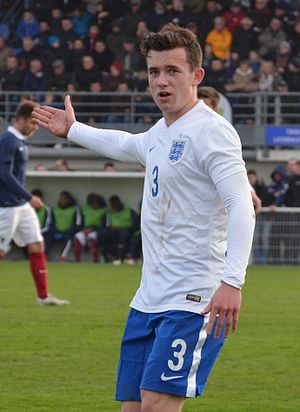
Ben Chilwell
31. marts 2015
Benjamin James Chilwell er en engelsk fodboldspiller der spiller som ventre Back hos Chelsea F.C.